Ore resources on Mars

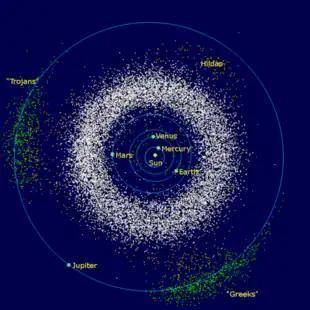
The Main asteroid belt (white) and the Trojan asteroids (green). Click on image to see more. Note how close the orbit of Mars is to the asteroid belt.

Besides heat generated by molten rock, Mars has had much heat produced when asteroids impacted its surface making giant craters. The area around a large impact may take hundreds of thousands of years to cool.